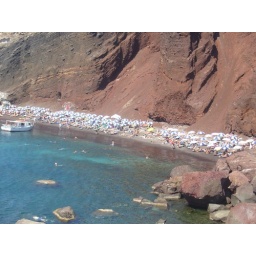
Red sand beach in Santorini